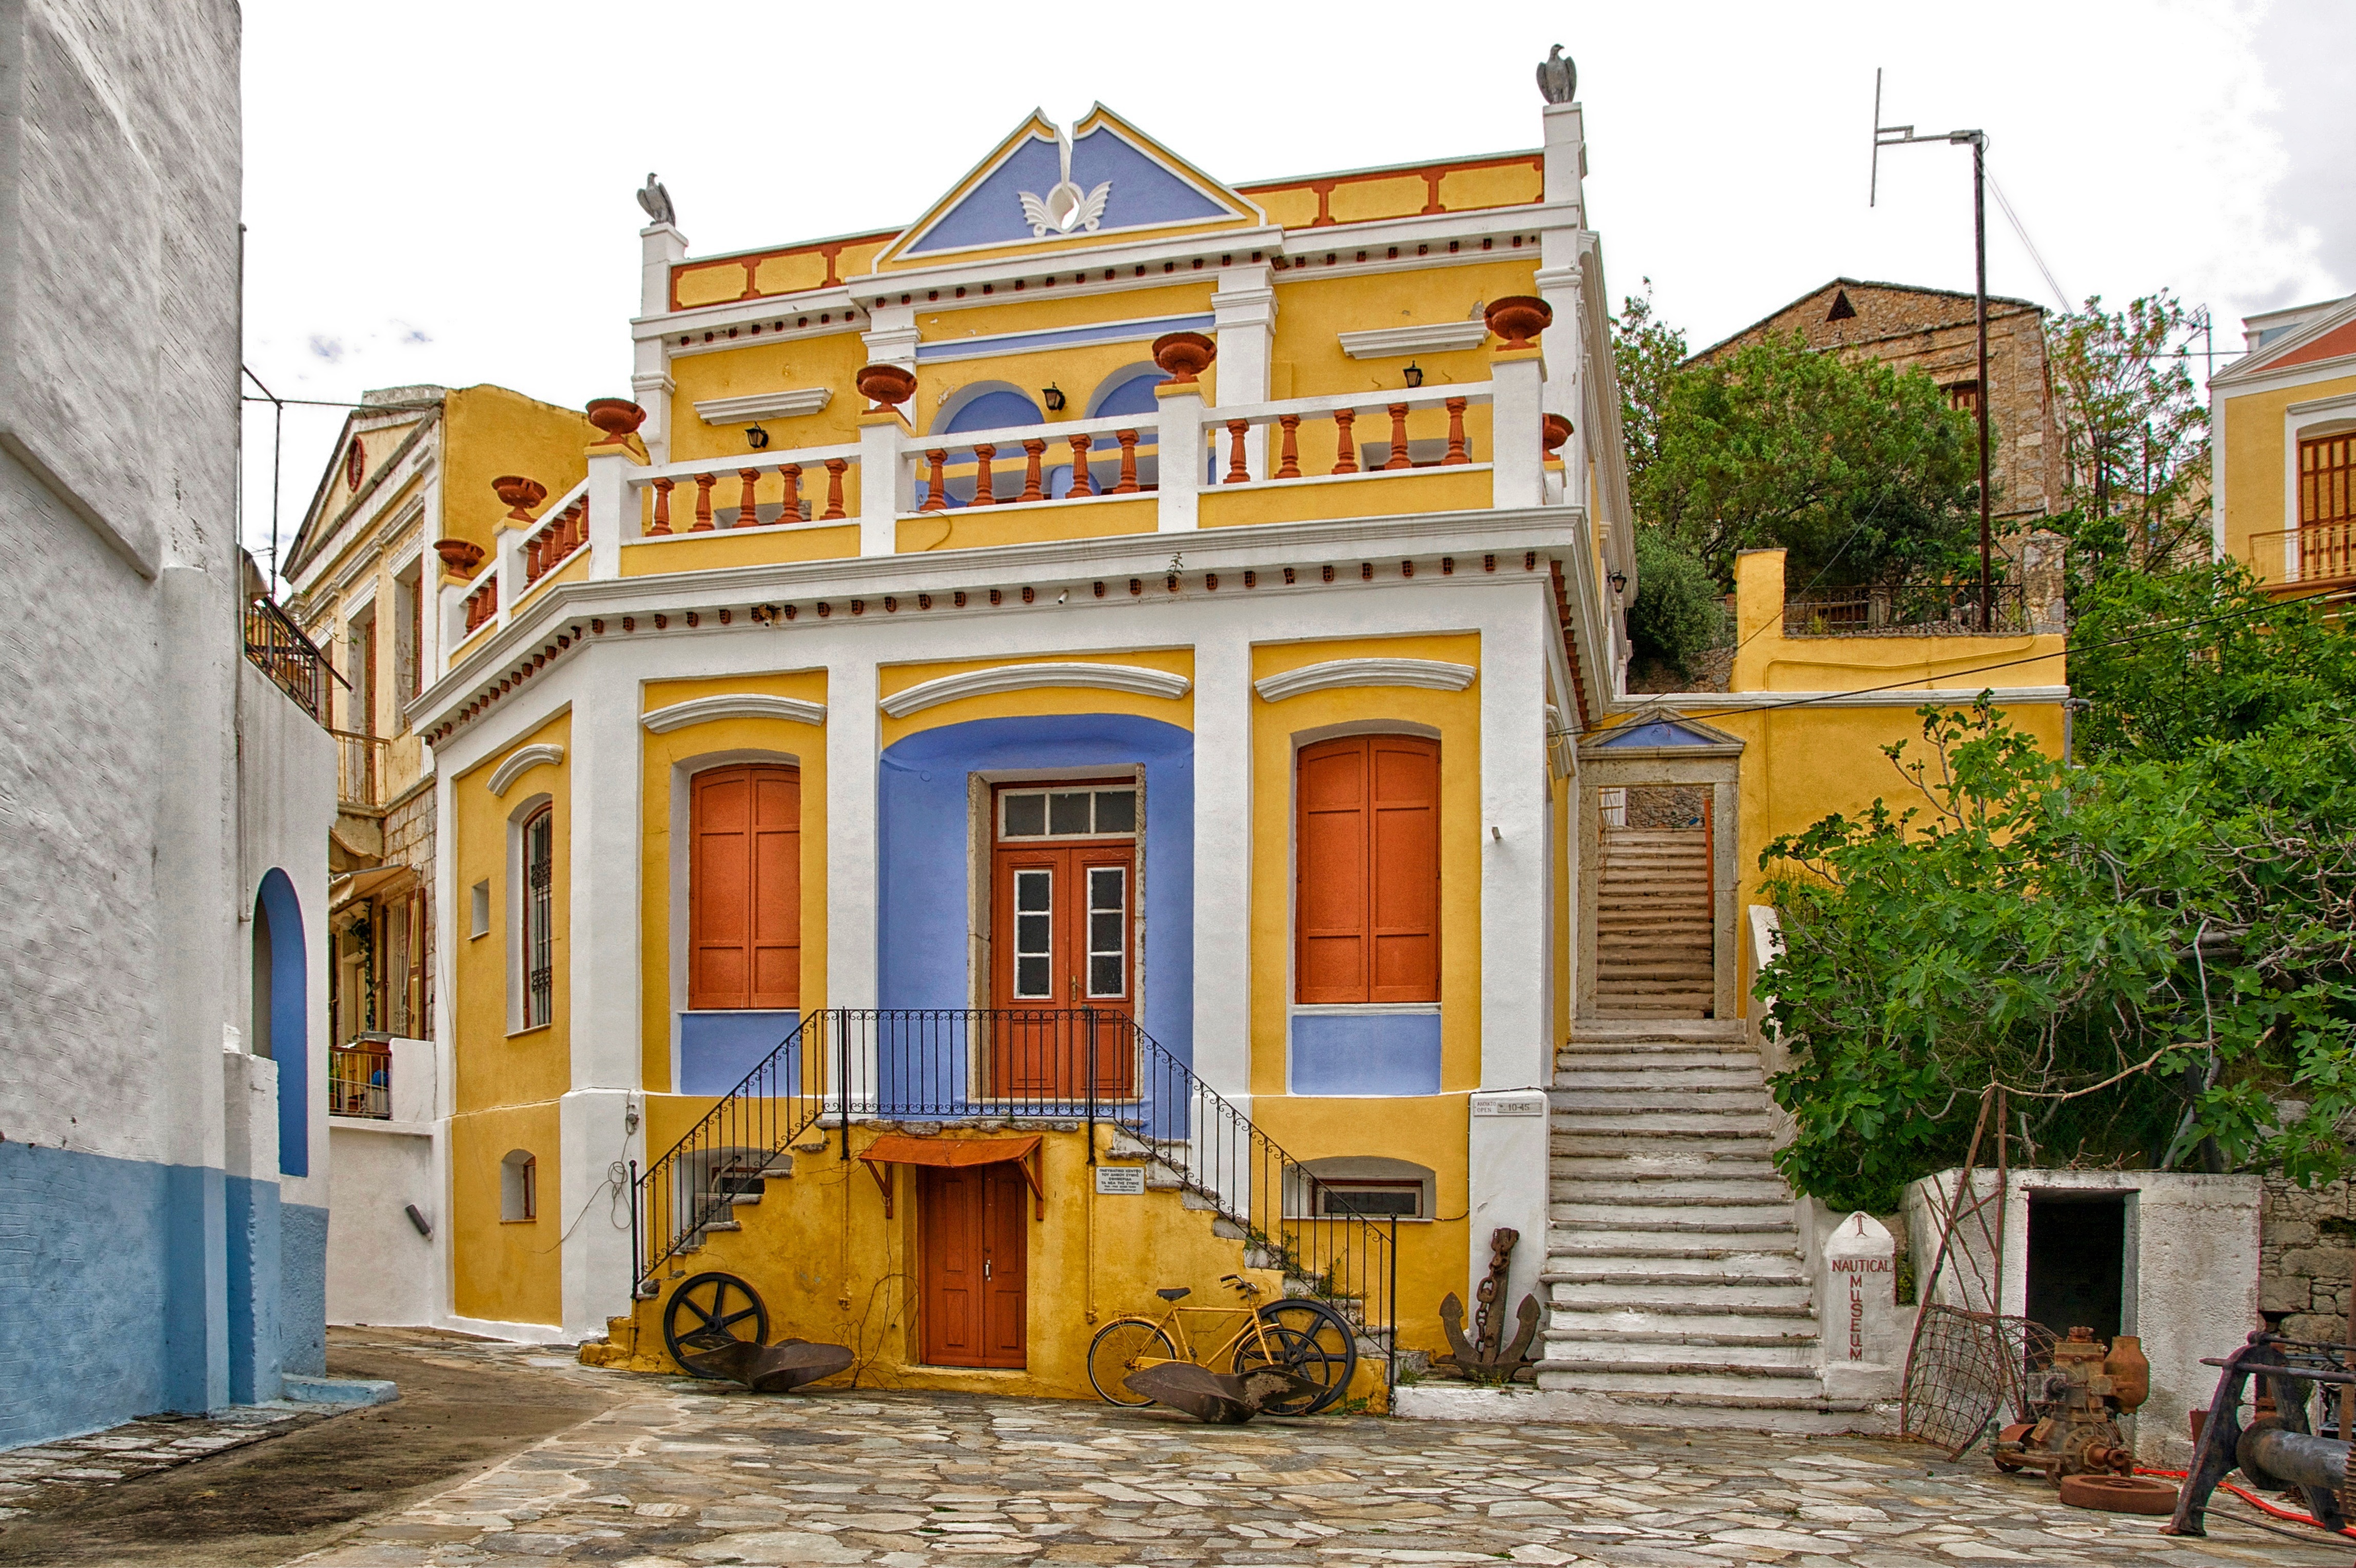
architecture, street, mansion, house, town, building, home, urban, walkway, plaza, facade, property, colorful, apartment, courtyard, buildings, greece, estate, neighbourhood, real estate, symi, residential area, nautical museum